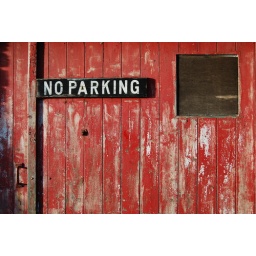
Random garage door in Kirkwall - I thought the red of the door adds to the intensity of the message!